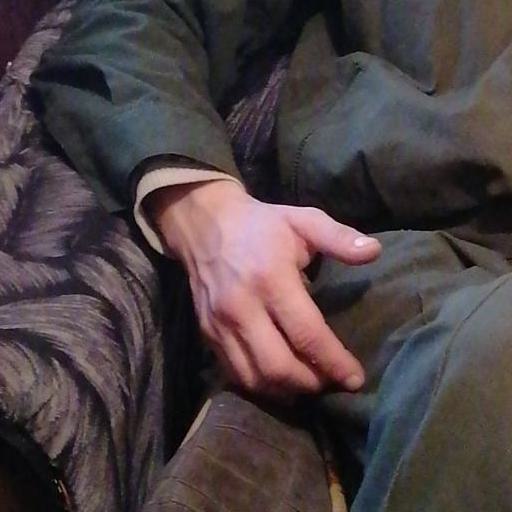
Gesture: no_gesture